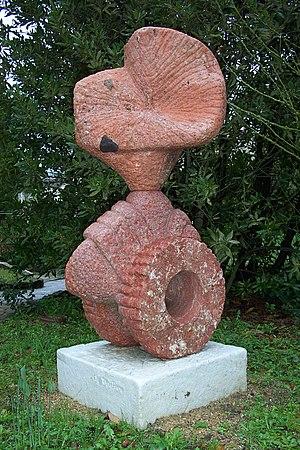
Sculpture sur travertin - Photo prise à Clisson (France - 2002)
Gaetano Di Martino est un sculpteur - plus particulièrement sur pierre - et un peintre italien né le 4 juillet 1922 à Naples et mort le 5 avril 2006 à Clisson en France.